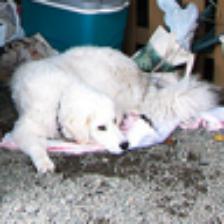
Label: NonHuman